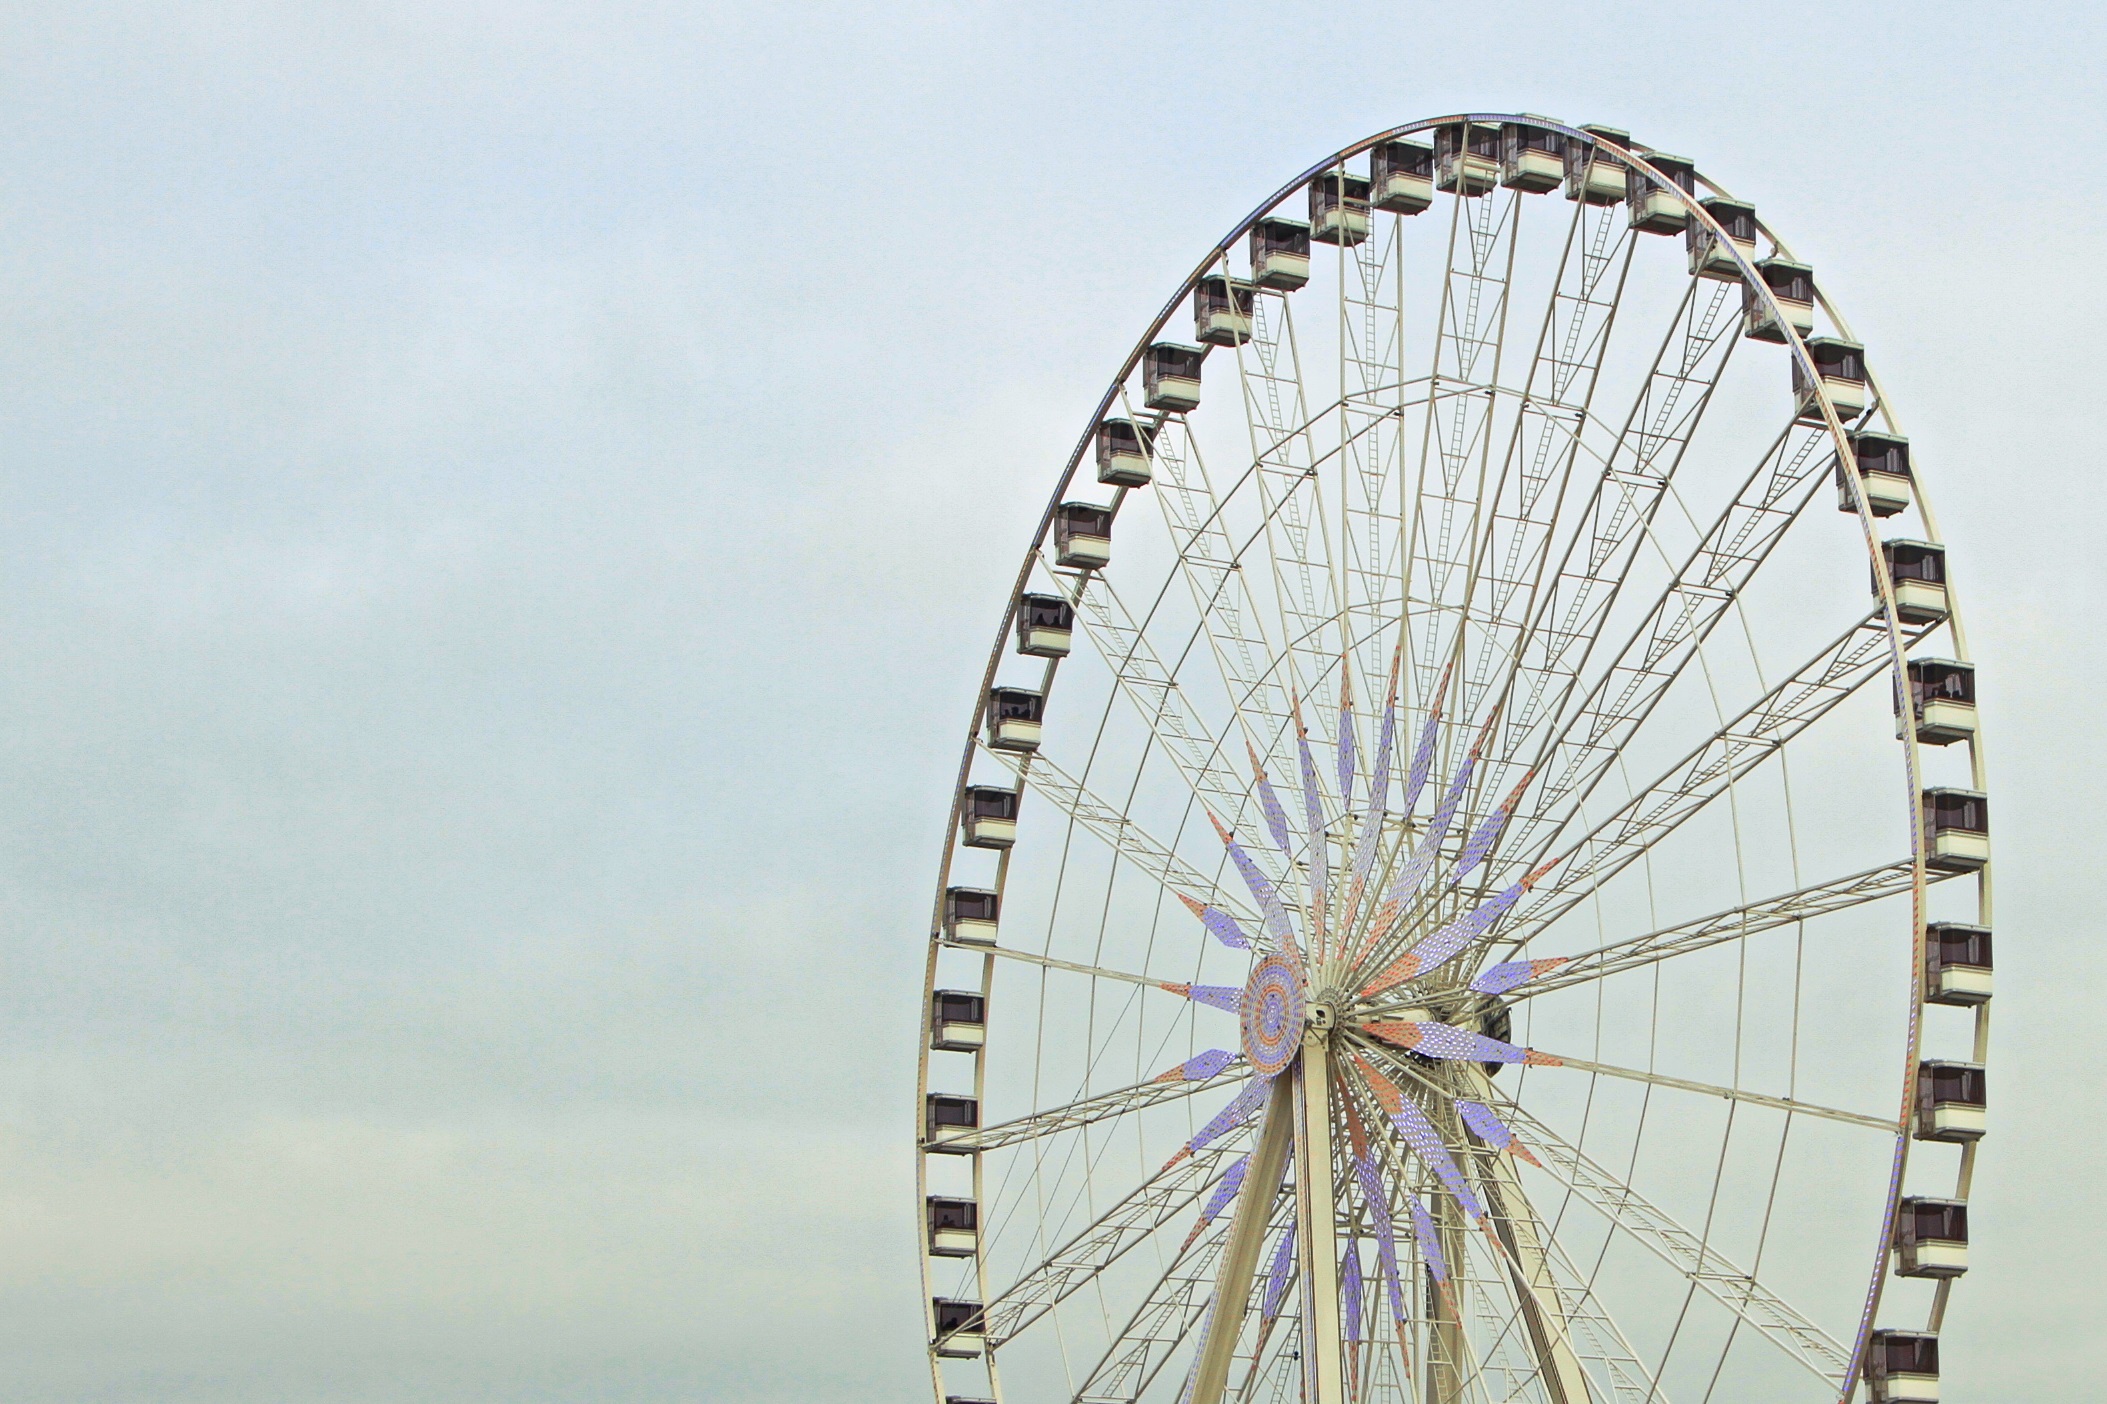
sky, wheel, paris, travel, recreation, ferris wheel, tourist attraction, outdoor recreation, geographical feature